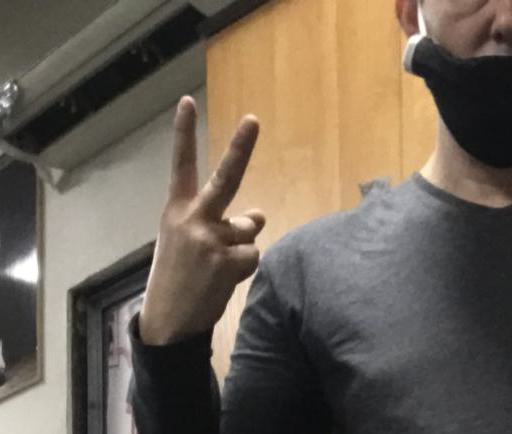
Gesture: peace_inverted